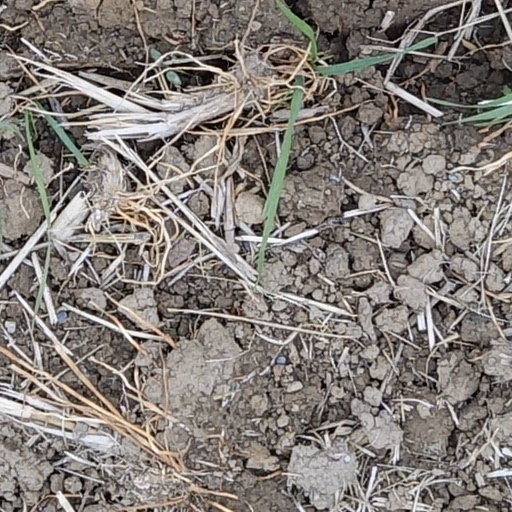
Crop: wheat